University of al-Qarawiyyin

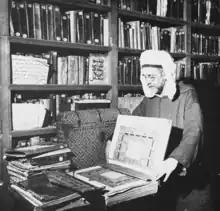
Scholar at the Al-Qarawiyyin library,

At the time Morocco became a French protectorate in 1912, al-Qarawiyyin worsened as a religious center of learning from its medieval prime, though it retained some significance as an educational venue for the sultan's administration. The student body was rigidly divided along social strata: ethnicity (Arab or Berber), social status, personal wealth, and geographic background (rural or urban) determined the group membership of the students who were segregated by the teaching facility, as well as in their personal quarters.